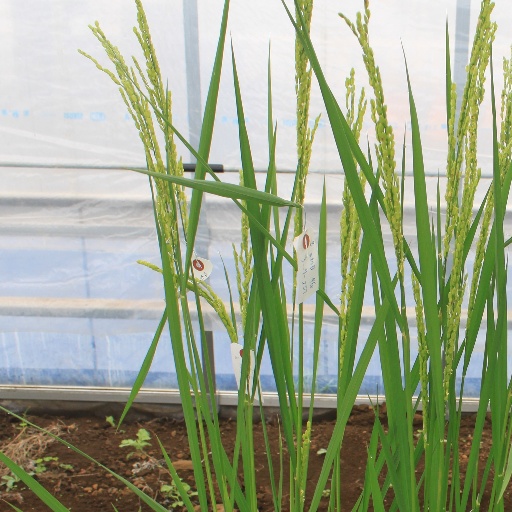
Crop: rice